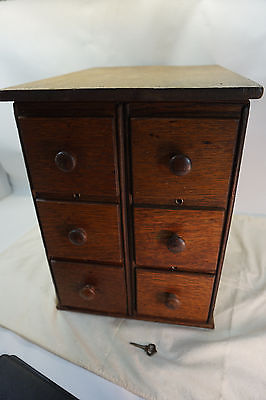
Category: cabinet